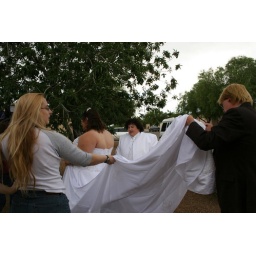
cleaning off the dog hair and red dust.. a production in itself!